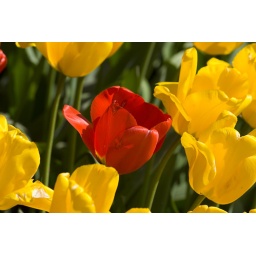
Caught this one red guy in a field of yellow.